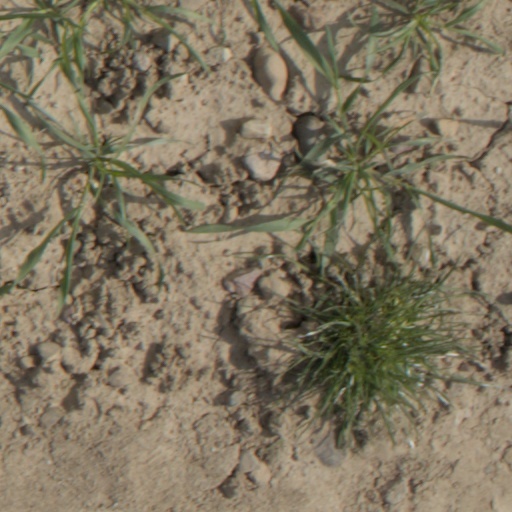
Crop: wheat